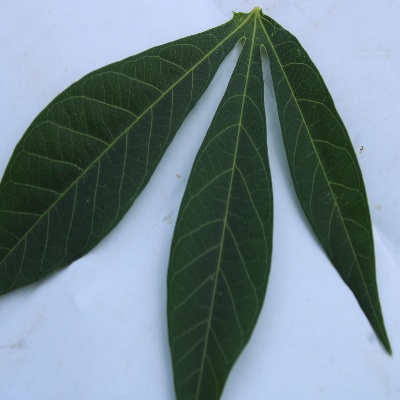
Crop: Cassava
Condition: healthy